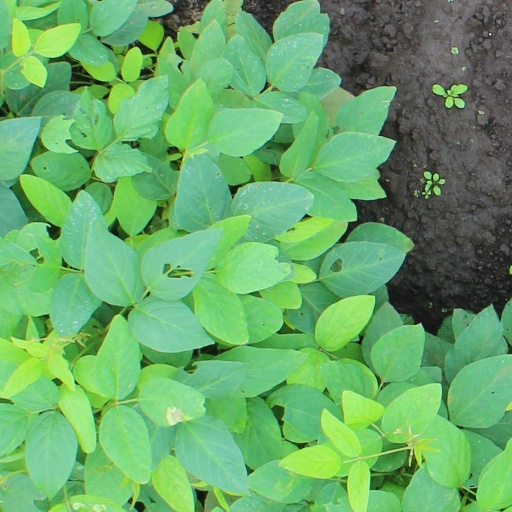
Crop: soybean